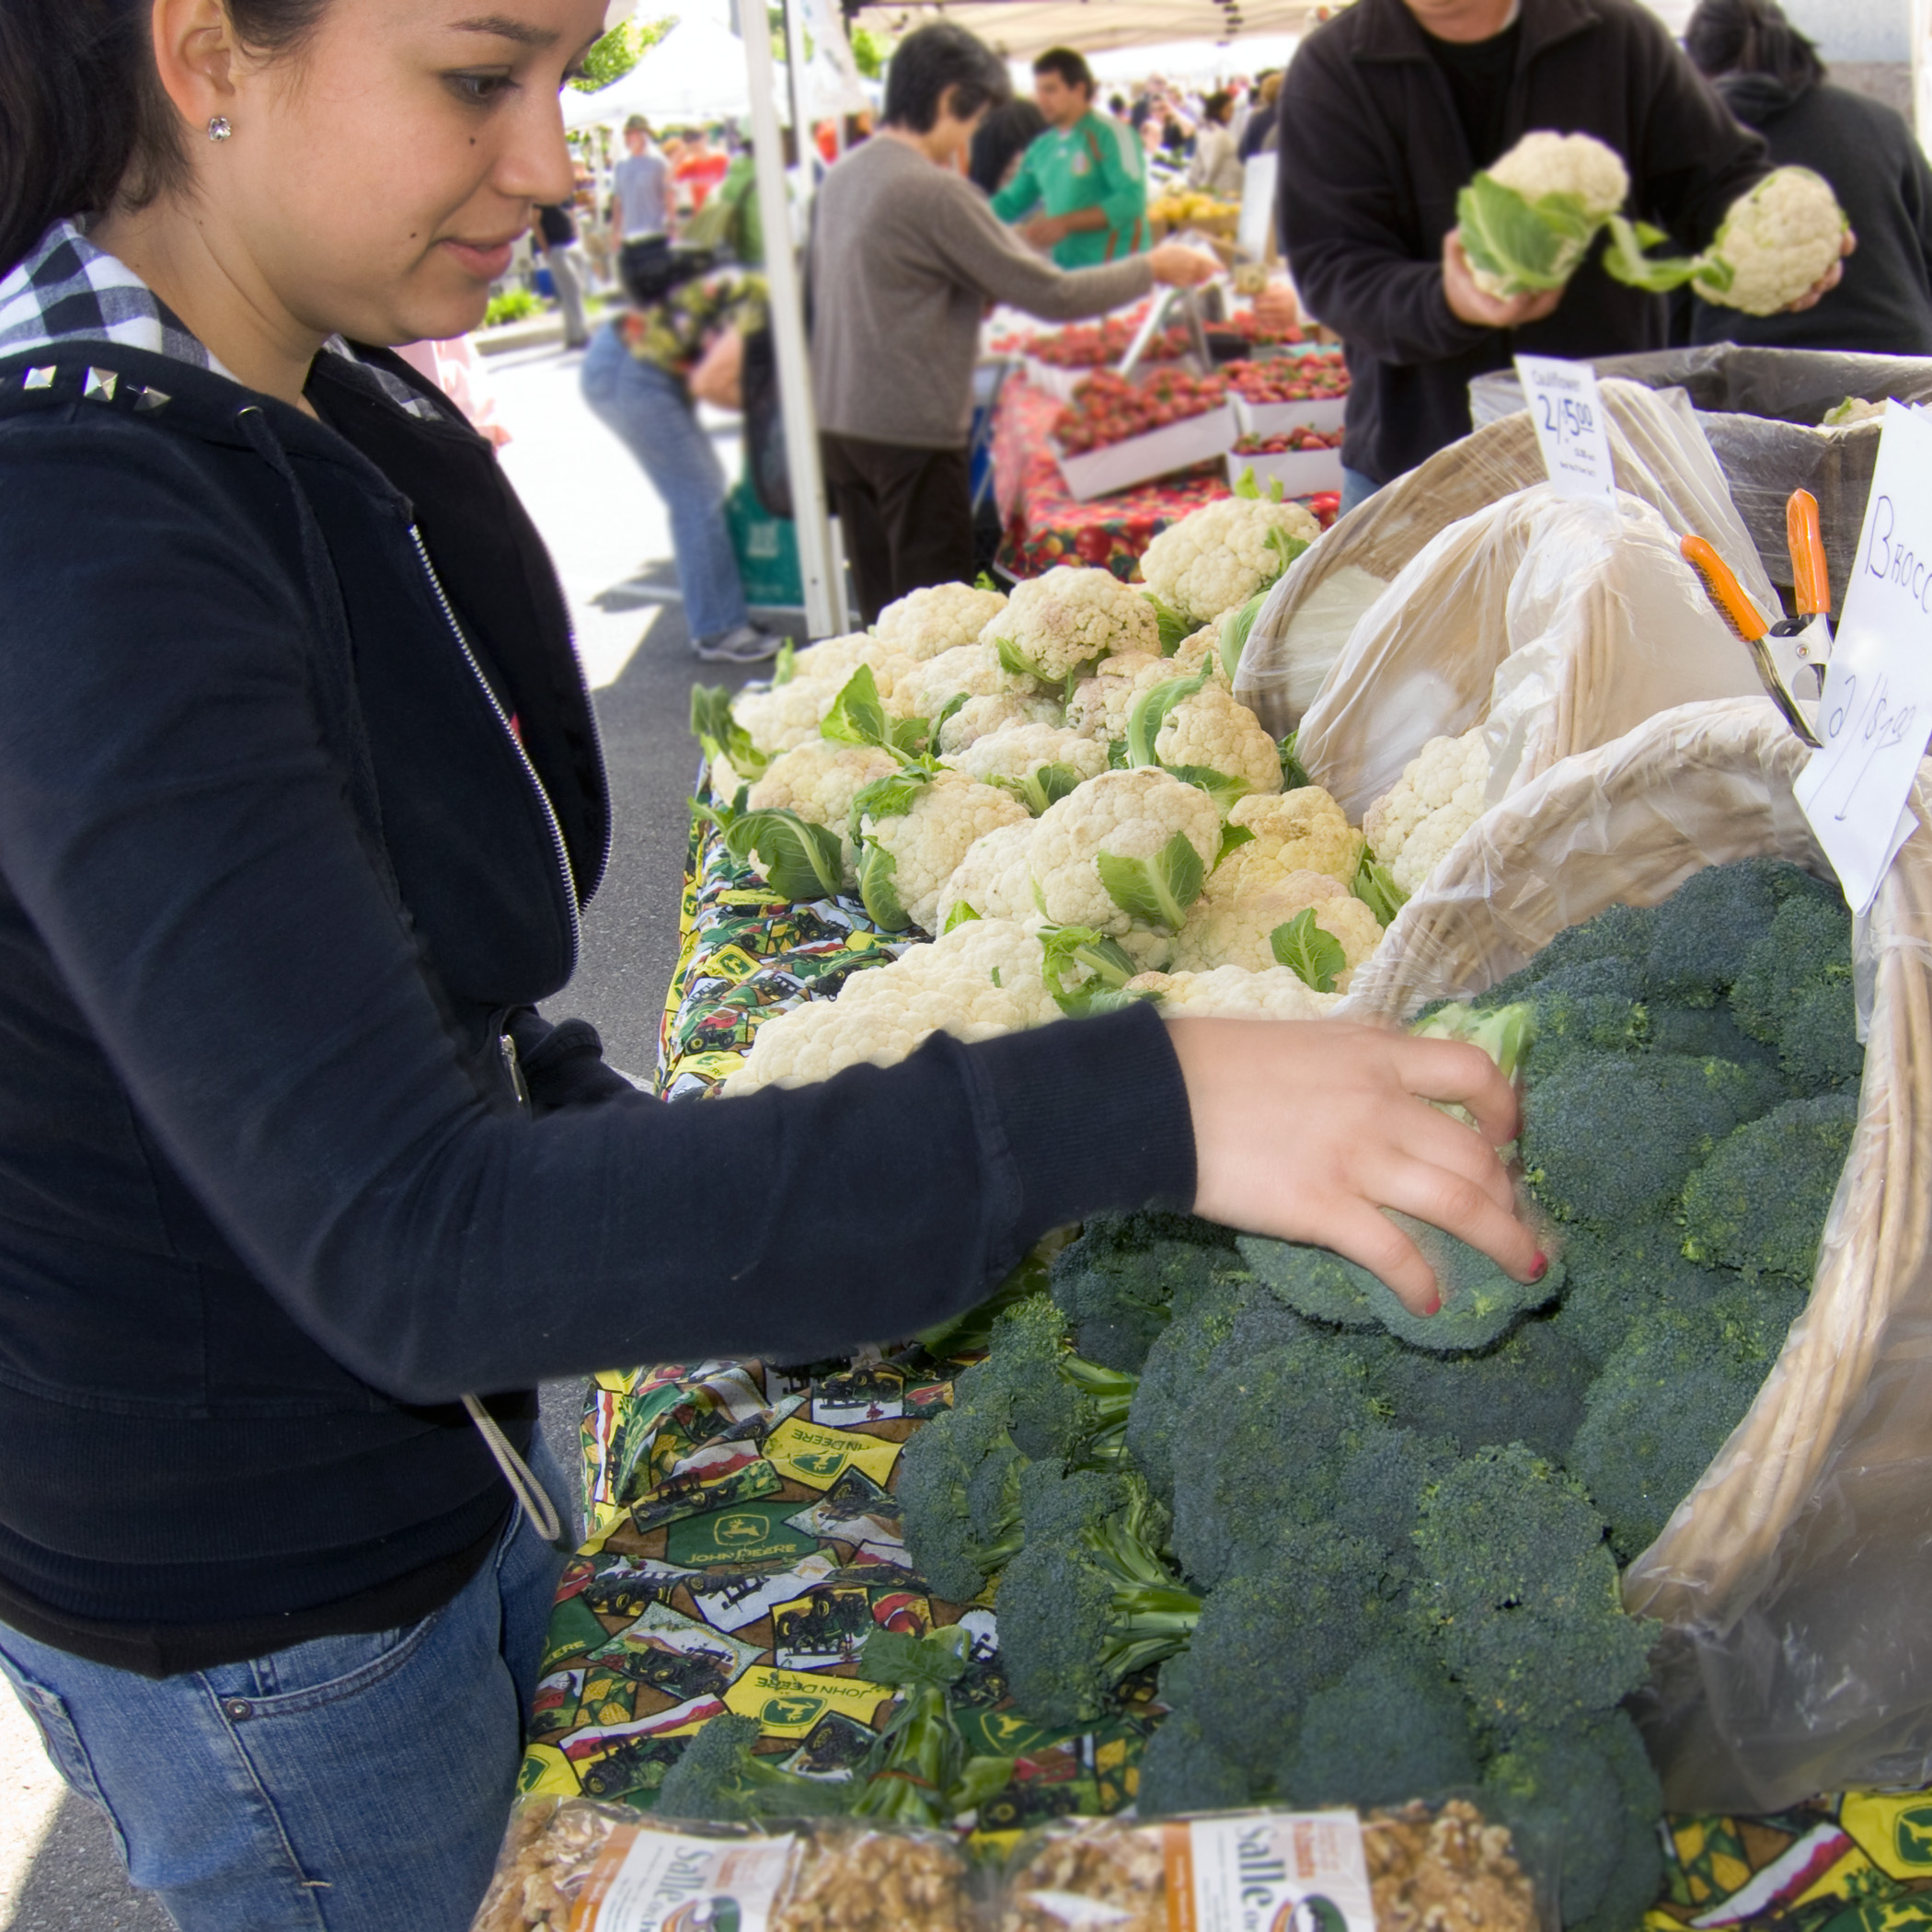
flower, city, food, vendor, produce, market, public space, floristry, local food, sense, human settlement